Giuseppe Castellano

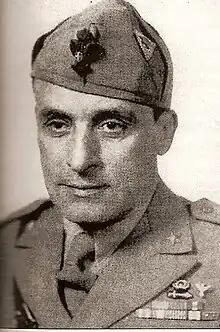

Giuseppe Castellano (September 12, 1893 – July 31, 1977) was an Italian general who negotiated and signed the armistice between Italy and the Allies on September 3, 1943.